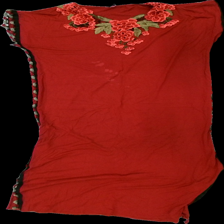
View: front
Type: Dress
Category: Ladies
Brand: Not in the list
Brand text on label: miss meryem
Colors: Red, Green
Material: 100% viscose
Pattern: Embroidered
Cut: Regular
Season: Summer
Stains: Major
Damage: fläckar
Damage location: middle center
Price range: <50
Recommended usage: Export
Description: röd klänning med broderade blommor fram och tofsar längs sömmarna, fläckar fram